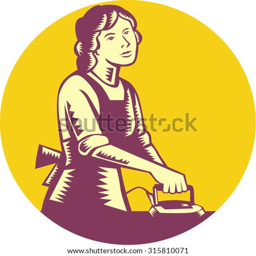
illustration of a housewife ironing viewed from front set inside circle done in retro woodcut style .